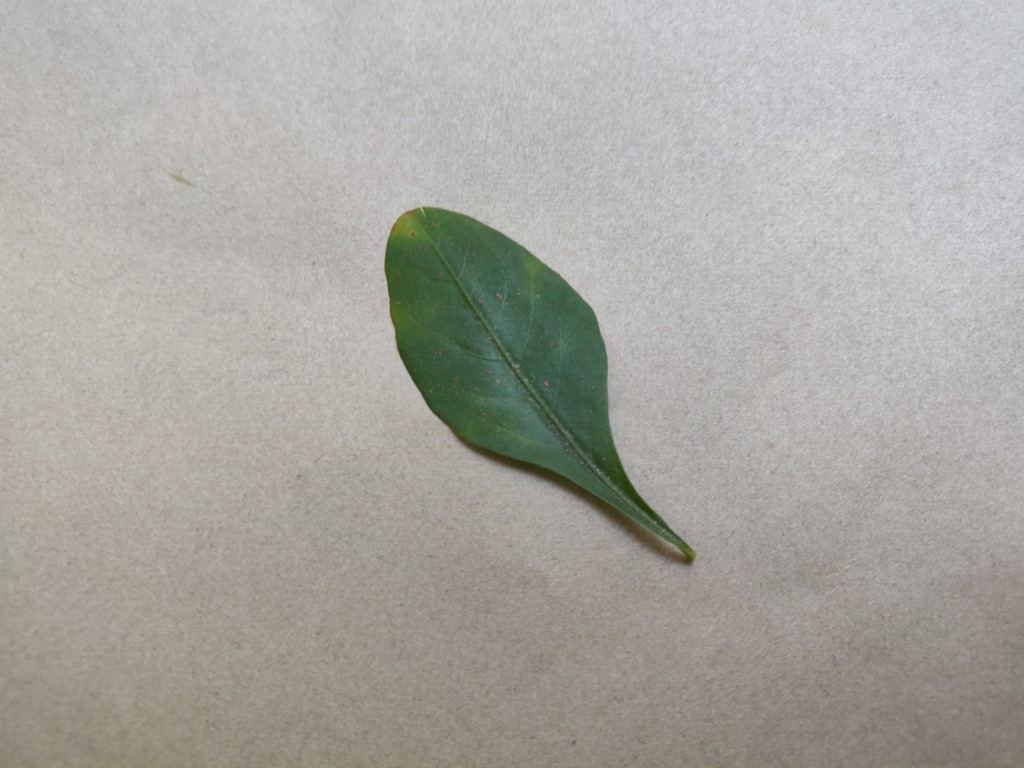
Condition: Unhealthy
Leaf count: single
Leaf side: front